Sosong-guyok

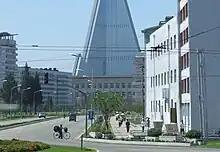
Street corner in Sosong-guyok

Sŏsŏng-guyŏk, or Sosong District, is one of the 18 guyŏk of Pyongyang, North Korea. It is located on the Pot'ong River, west of the Moranbong-guyŏk (Moranbong District) and south of Hyŏngjesan-guyŏk (Hyongjesan District). It was established January 1958.